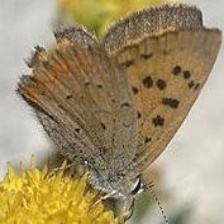
Species: PURPLISH COPPER
Butterfly family (ImageNet category): lycaenid_butterfly